Describe the emotion expressed in this image:  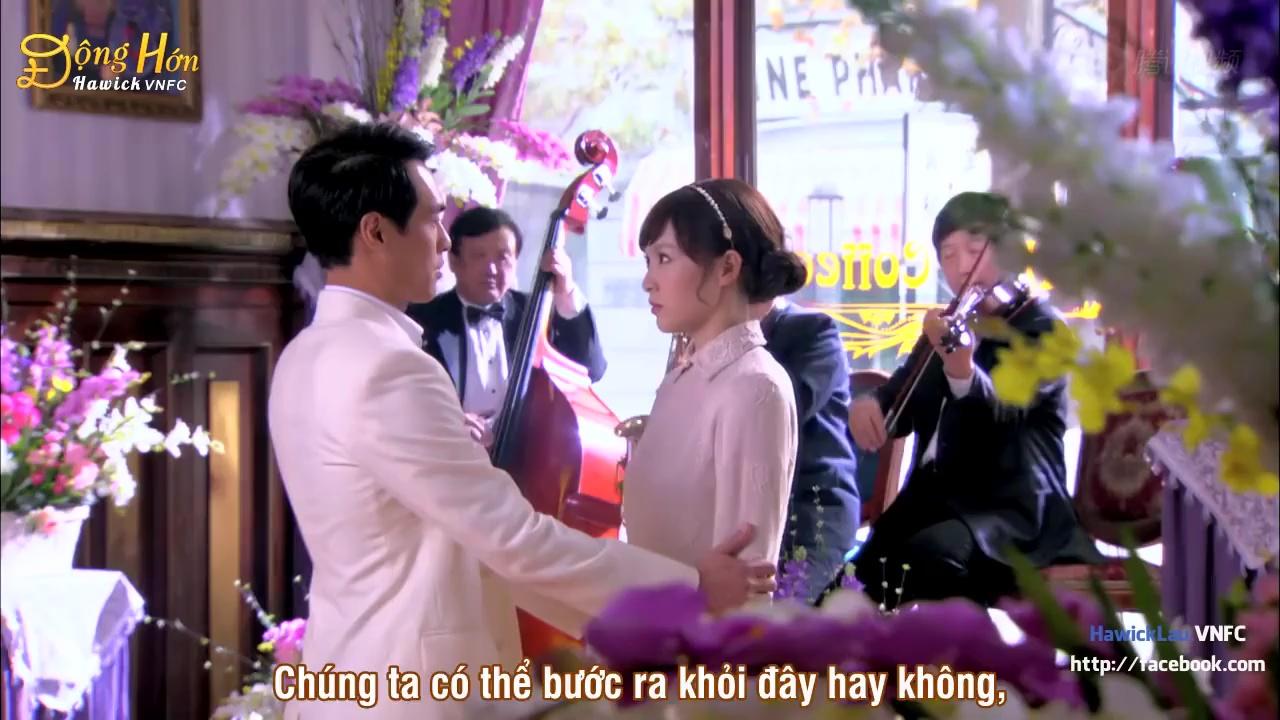
This person displays Suffering, valence and arousal with low intensity.